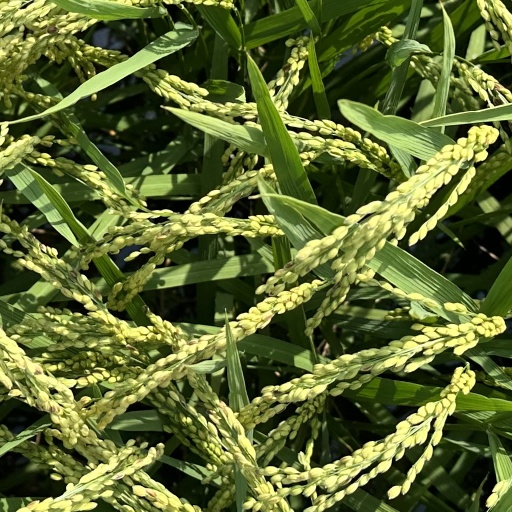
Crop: rice